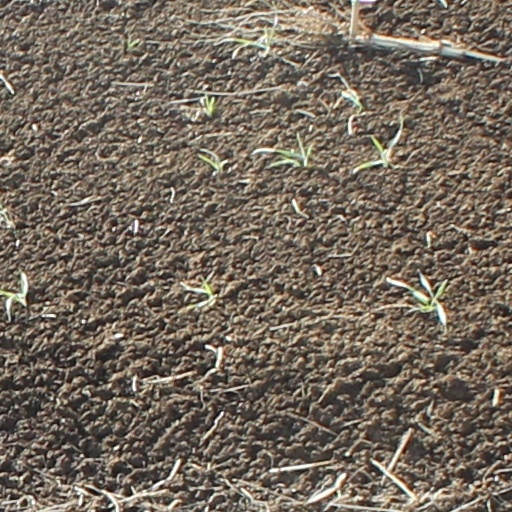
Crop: wheat